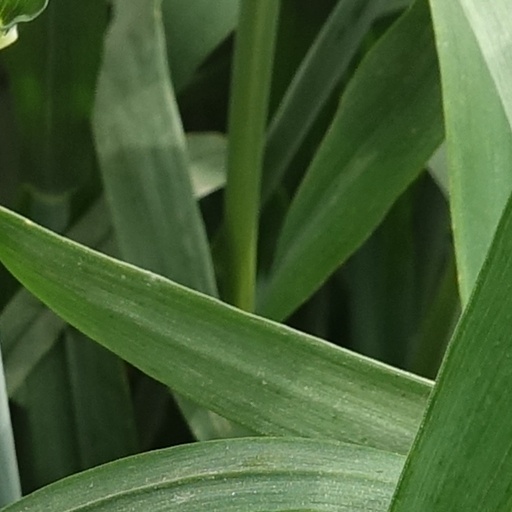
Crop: wheat